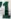
Number: 1